Case White

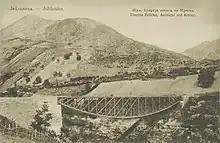
Famous bridge's original structure before it was blown up by Partisans.

Based on the gathered intelligence, German command concluded that Livno was the center of the southeastern half of the Partisan territory. For that reason, Weiss 2 had been conceived as a concentric attack on Livno, with the assumption that the Partisans would be pushed back, encircled and destroyed there. In the meantime, the situation had changed. The Partisans broke into the Neretva valley, and their main concentration was now between Prozor and Konjic. In spite of this, German command largely proceeded with the original plan. In light of the recent developments, however, first one (718th), and after a week another (717th) division were directed towards the new flashpoint.